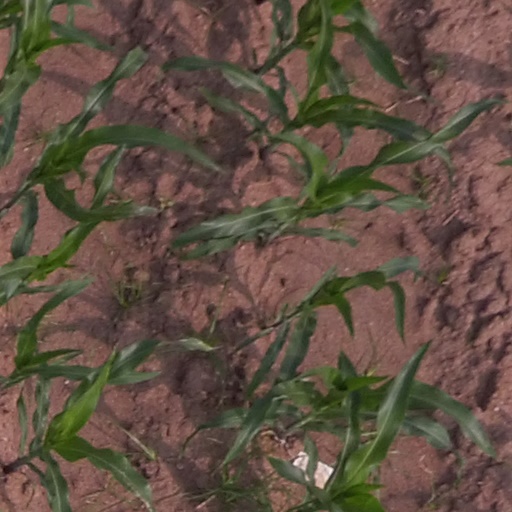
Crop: maize; corn